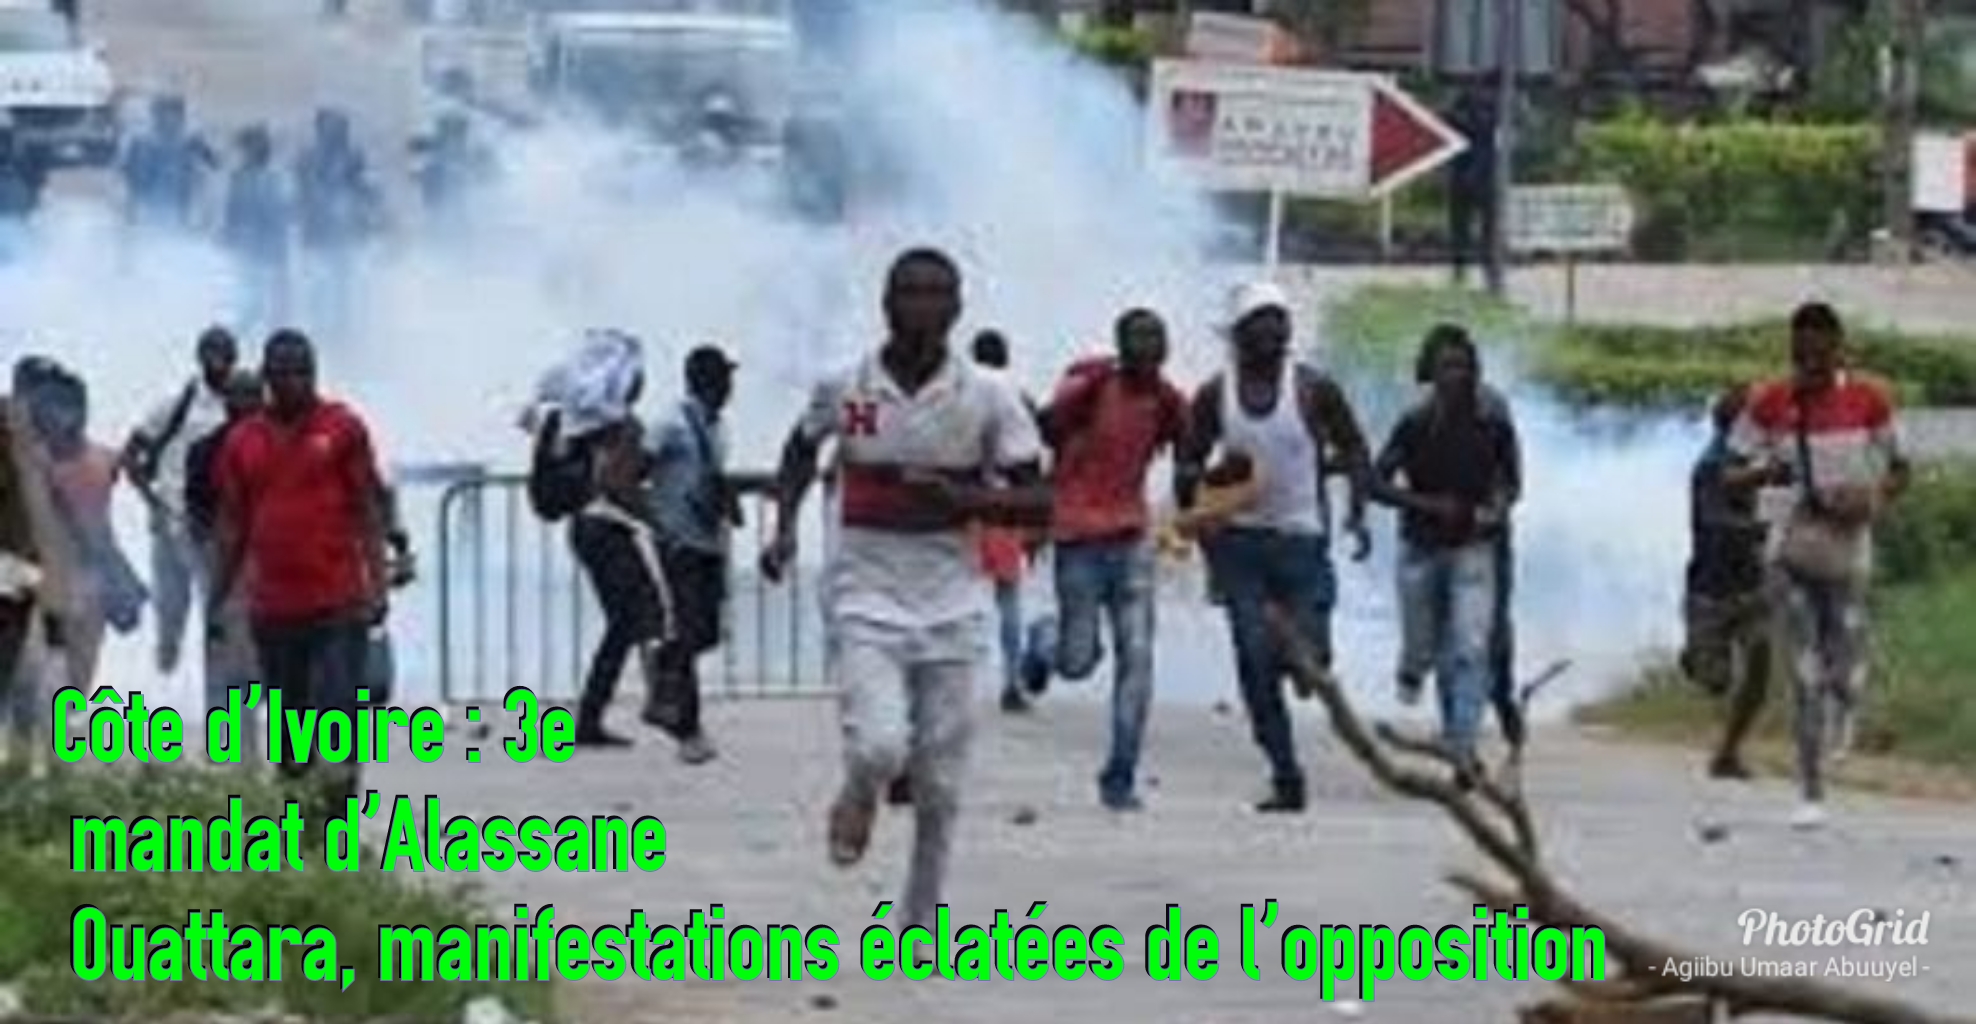
Waaw nataal bi ma jot de gis naa ne ab "manifestation" la mooy ñiy ñaxtu. Mel na na nag ca gannaaw am na ay takk-der yu fa nekk yoo xam ne foofu saxaar na lool, bari na saxaar lool, teyit am na, gis naa ne am na ñuy daw, am na ñuy daw waaw. Mel na ne"lacrymogènes" yi moo leen sonal ba ñuy daw. Gis naa ko ci nataal bi. Waaw gis naa ci nag mbooloo mu bari ñoo xam ne ñoo ngi daw.